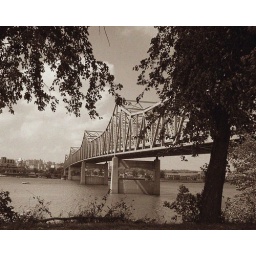
bridge over troubled water